Nature's Garden

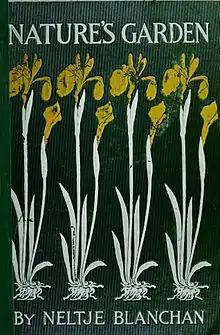
First edition cover

Nature's Garden: An Aid to Knowledge of our Wild Flowers and their Insect Visitors (1900), republished as Wild Flowers: An Aid to Knowledge of our Wild Flowers and their Insect Visitors (1901), is a book written by nature writer Neltje Blanchan and published by Doubleday, Page & Company. In order to aid the amateur botanist, it used color to classify flowers, noting that this made it easier for novices to identify specimens, and that insects also used color to identify plants. The book also explored the relationship between flowers and the insects that feed on their nectar, using rather anthropomorphic language, and discussed scientific questions of the time, such as Sprengel's theory that orchids produce no nectar. Her description of the flowers also referred to relevant poetry and folklore. Unlike her book "Bird Neighbors", the photographs (by Henry Troth and A. R. Dugmore) were taken directly from nature.